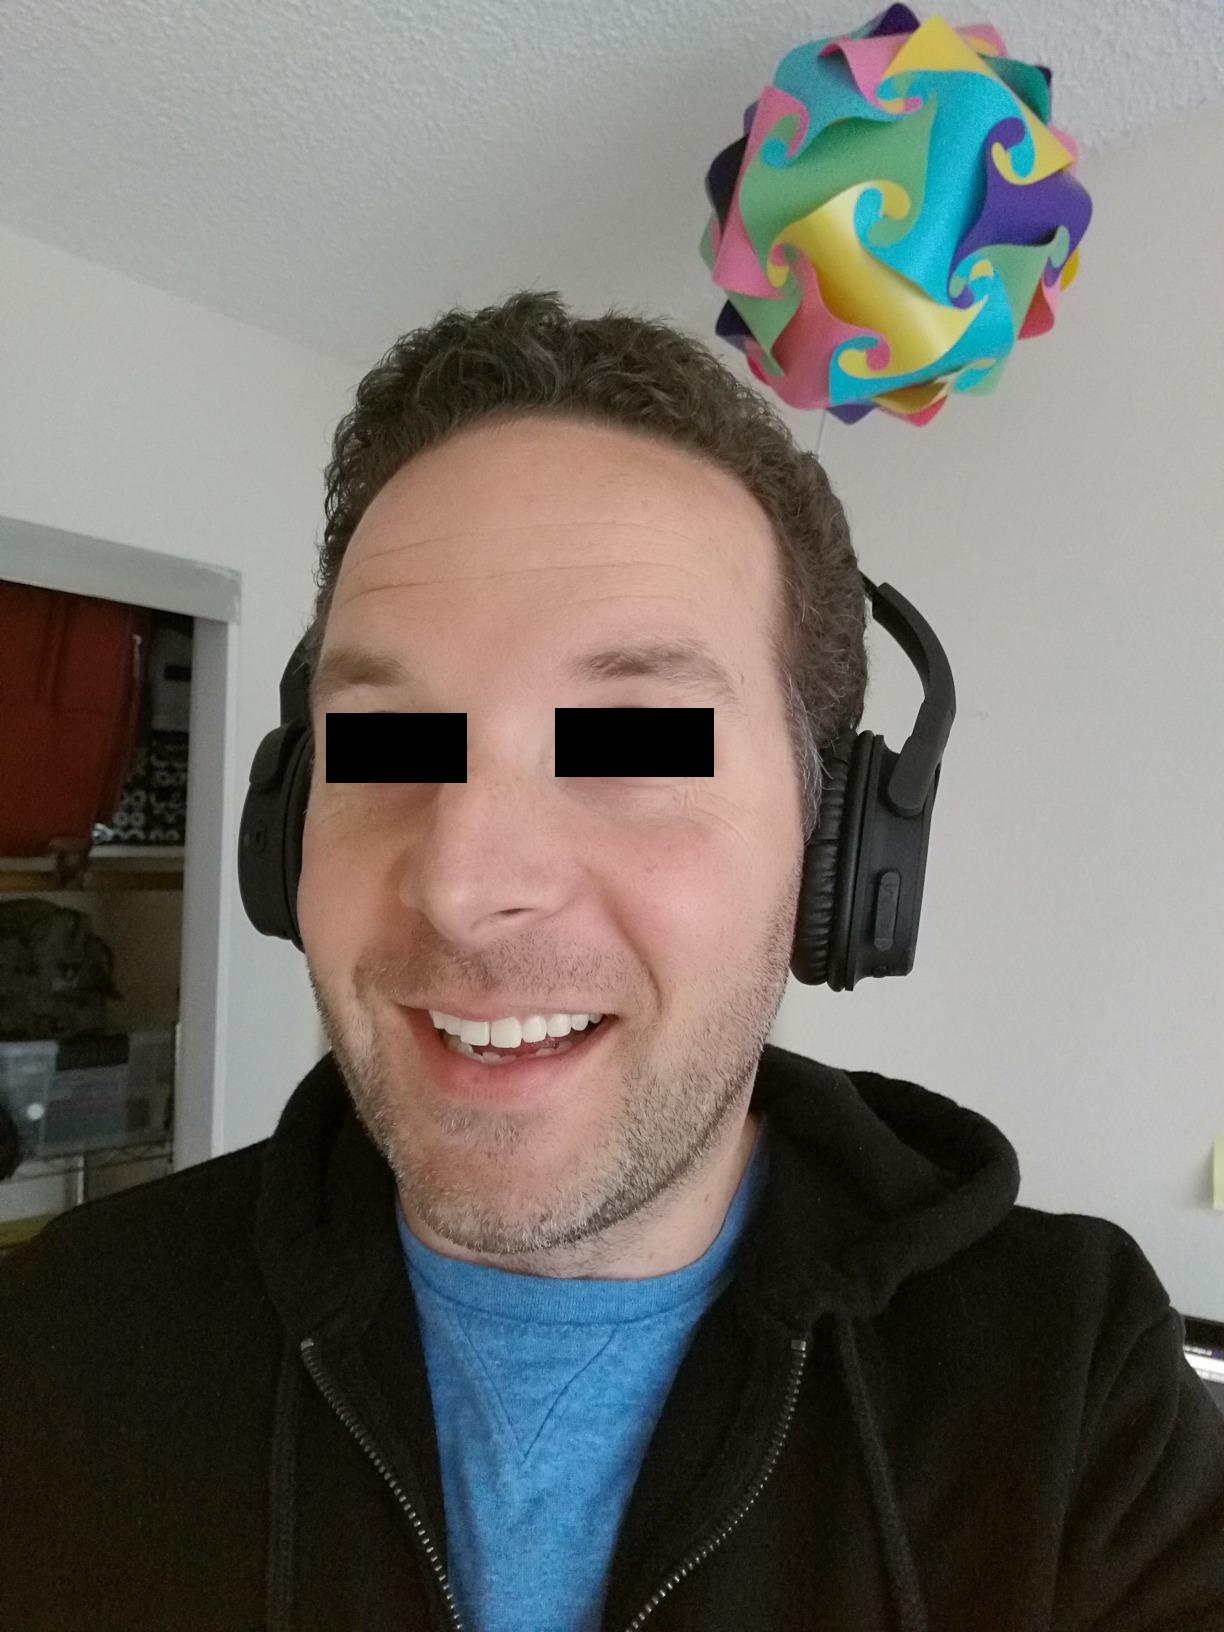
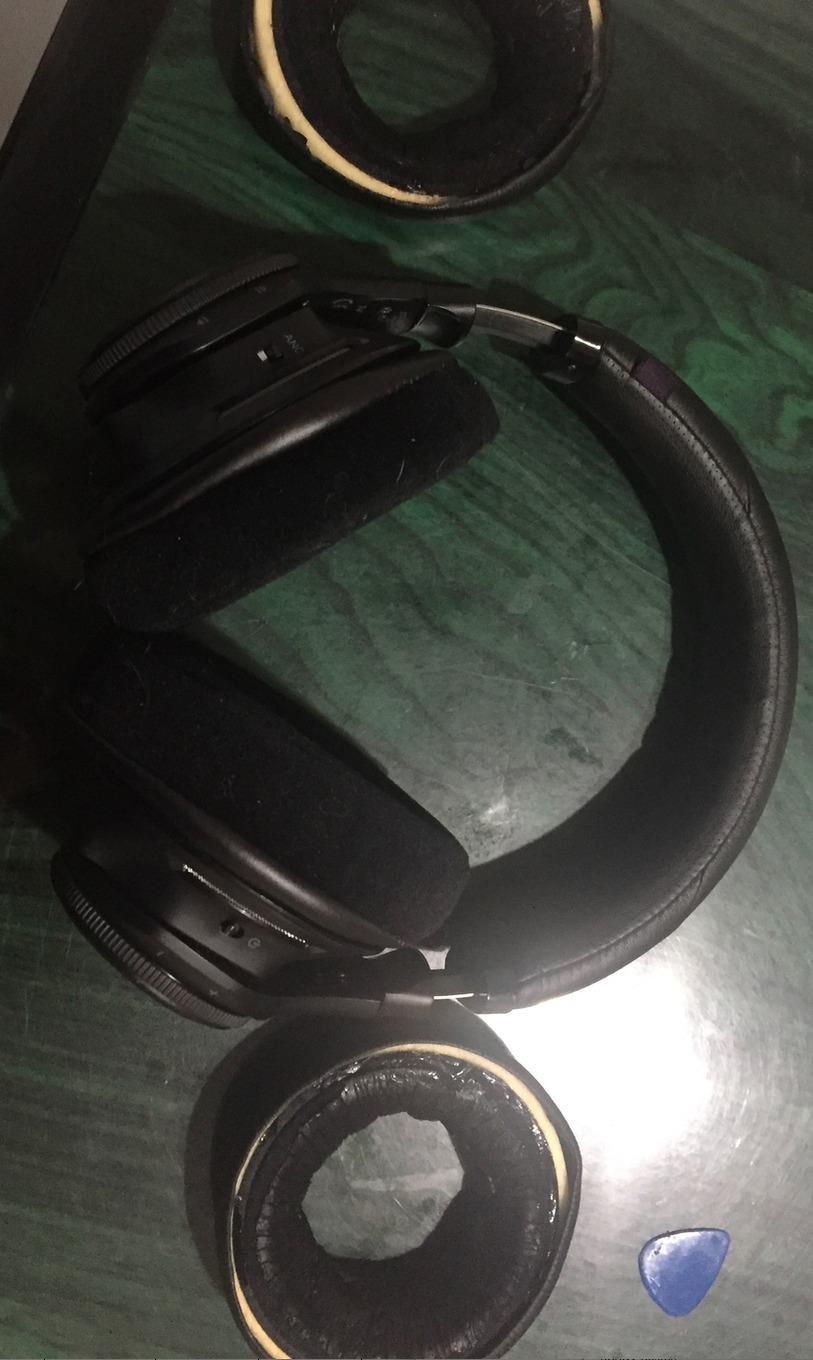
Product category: headphones
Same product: no